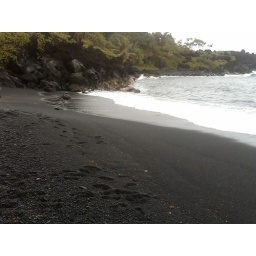
Black sand beach in Hana